Recording of the Israeli Declaration of Independence

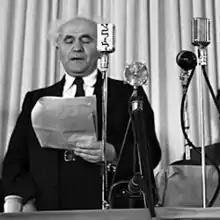
David Ben-Gurion at the declaration ceremony, in front of "Tslil" microphones

The recording of the Israeli Declaration of Independence was a complete recording of the declaration using a direct to disc recording technique on acetate discs using special cutting machines. Neither the original records nor their duplicates were demanded by Israel state authorities and to date they cannot be located, except for one original acetate disc. However, copies of the recording itself survived on different media.